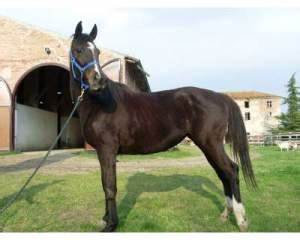
Label: cavallo